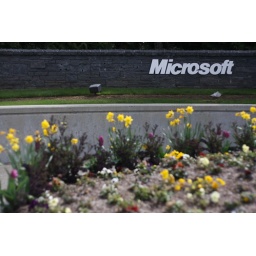
Microsoft among the flowers over a brick wall